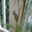
Label: caterpillar